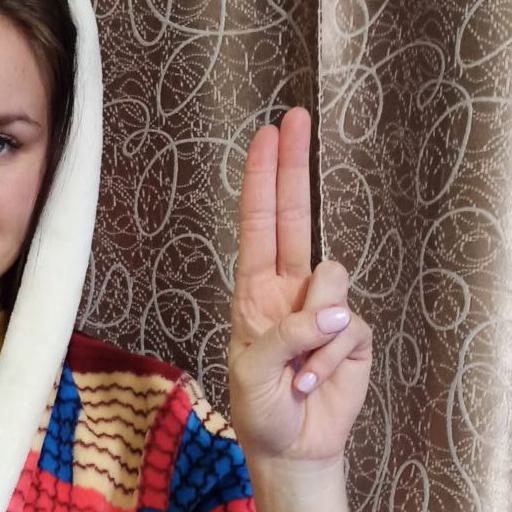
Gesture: two_up